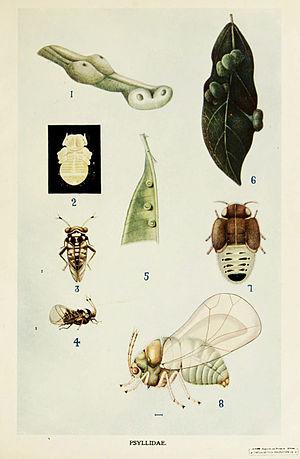
Psyllidae, est une famille de petits insectes hémiptères de la super-famille des Psylloidea. Elle compte environ 1 500 espèces.